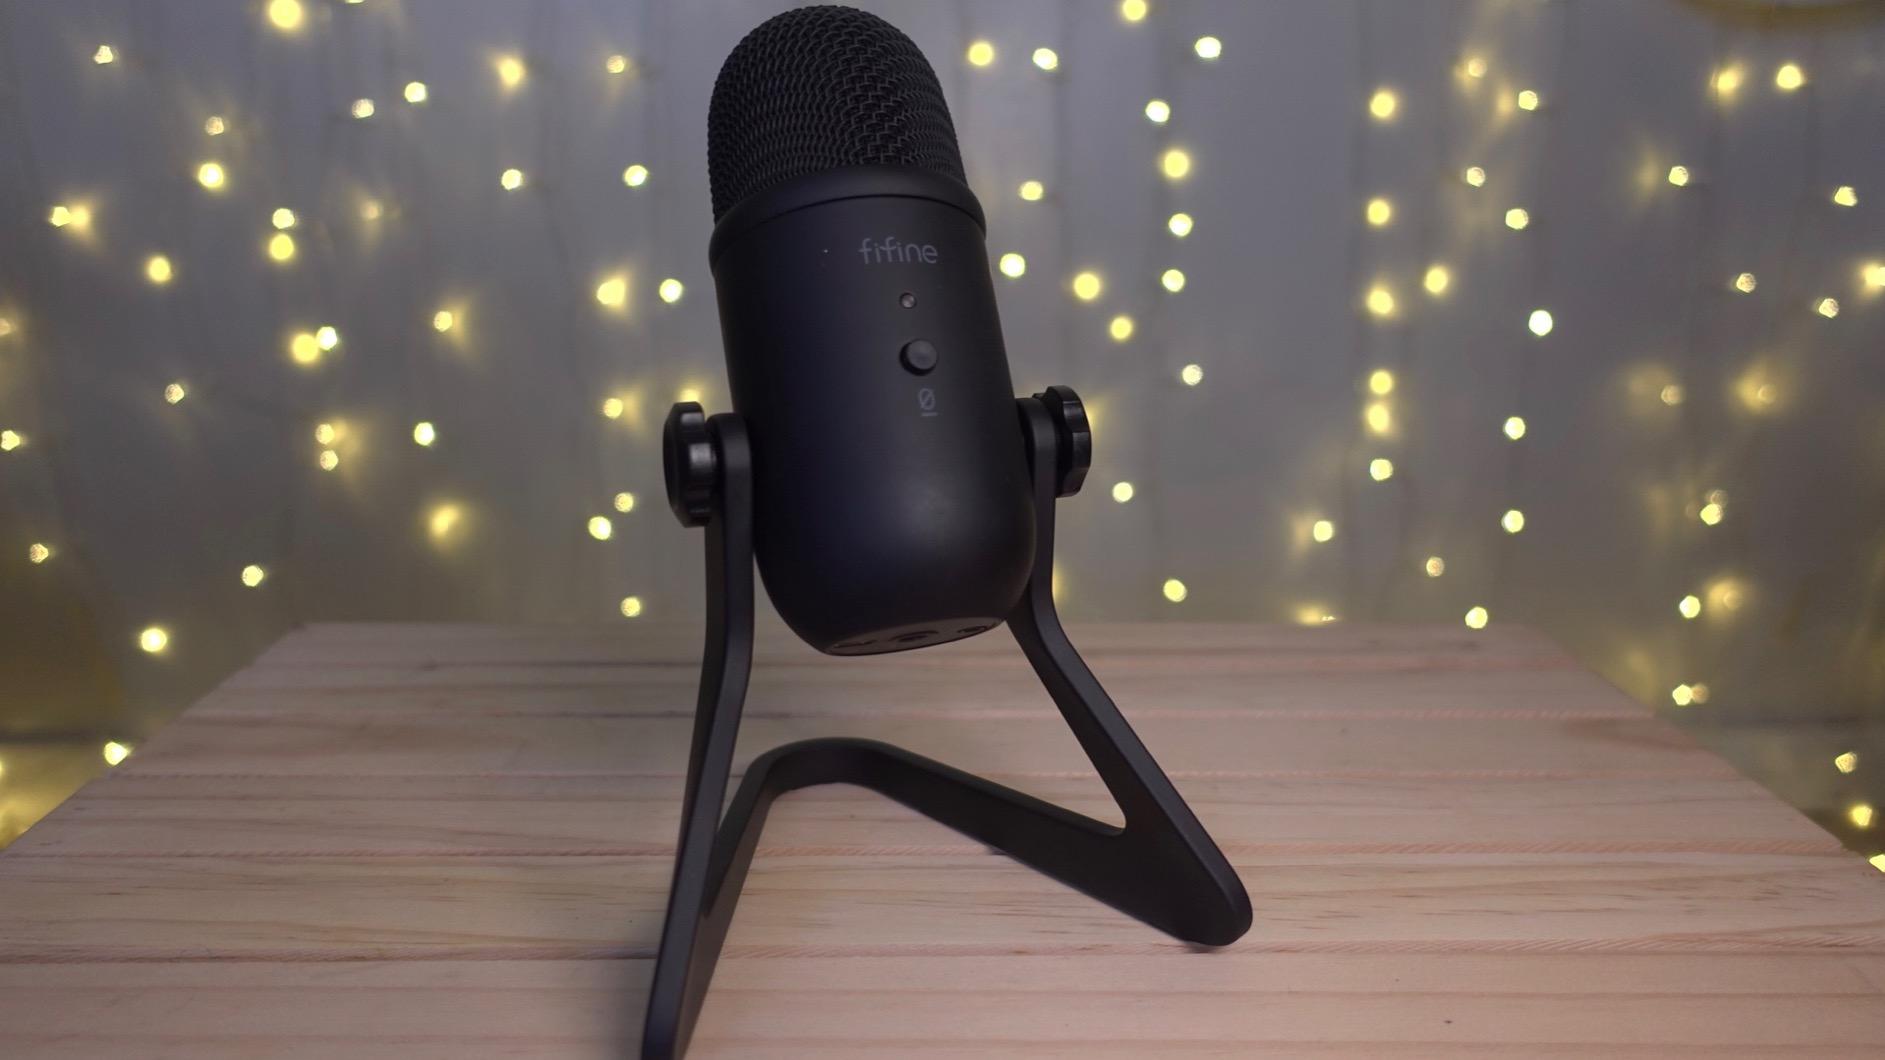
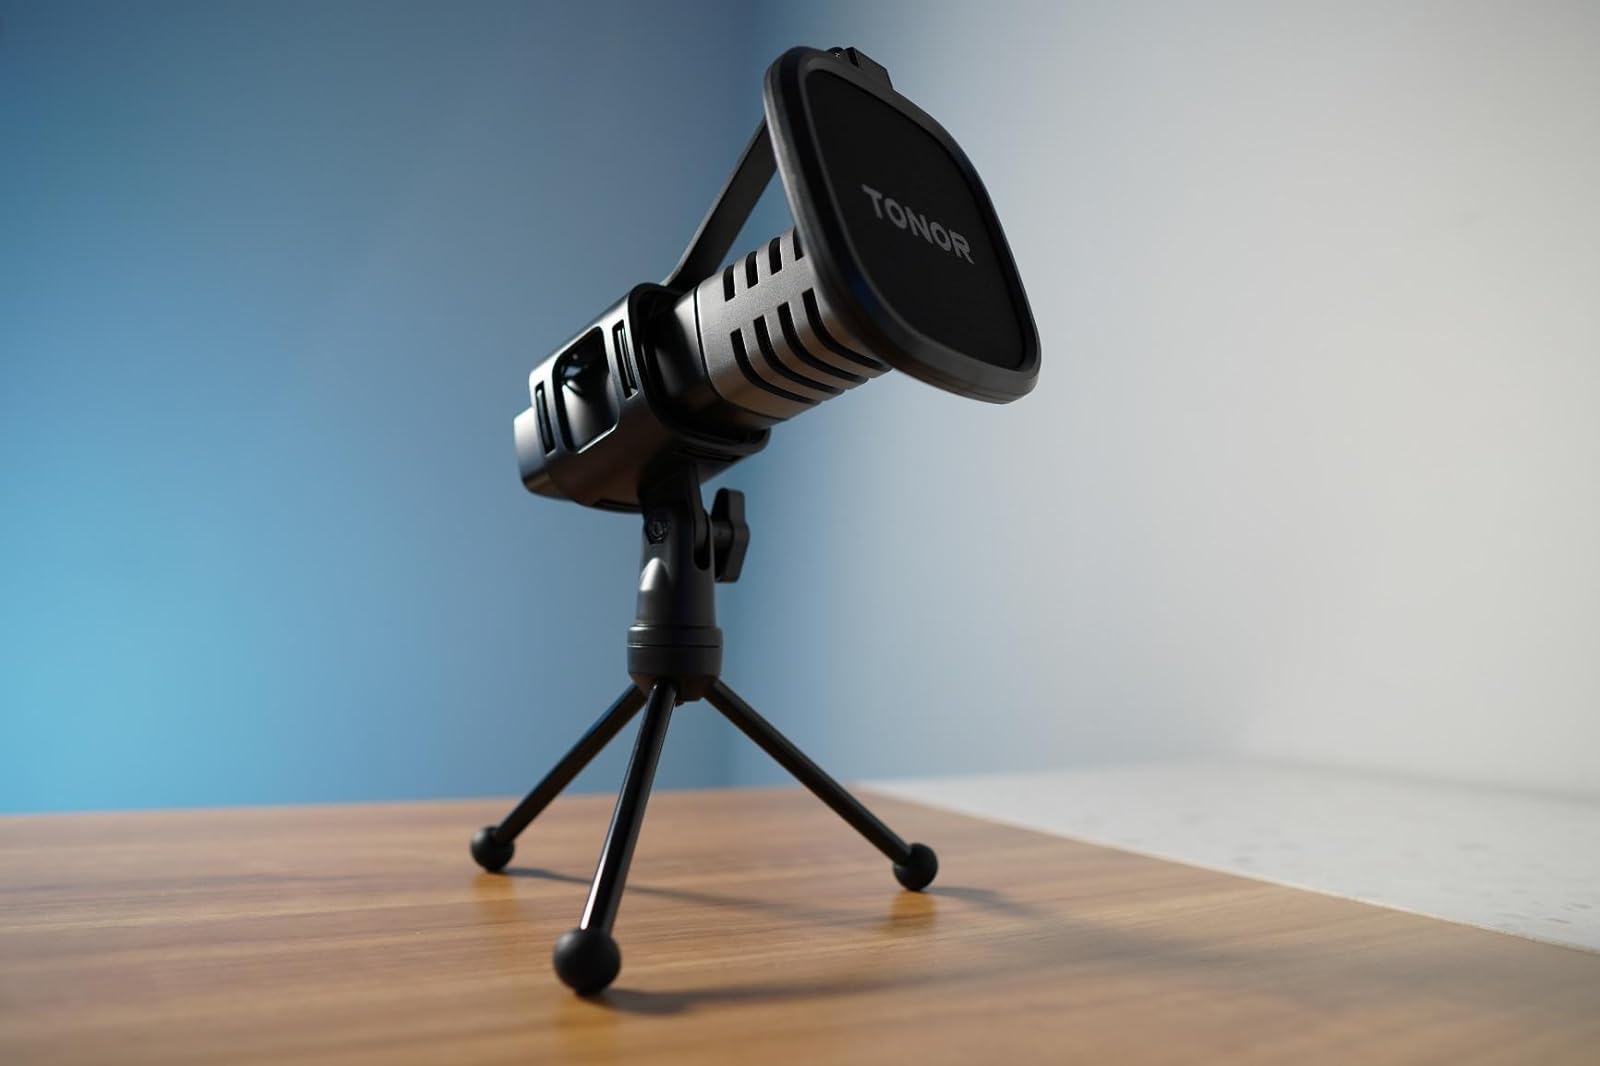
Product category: microphone
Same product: no